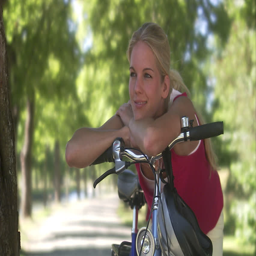
a young woman with a bicycle